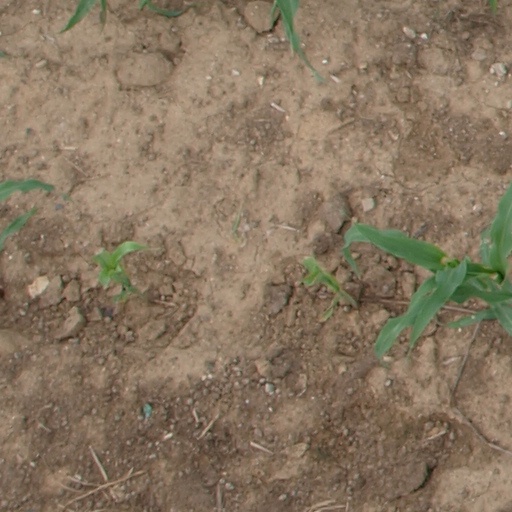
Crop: maize; corn